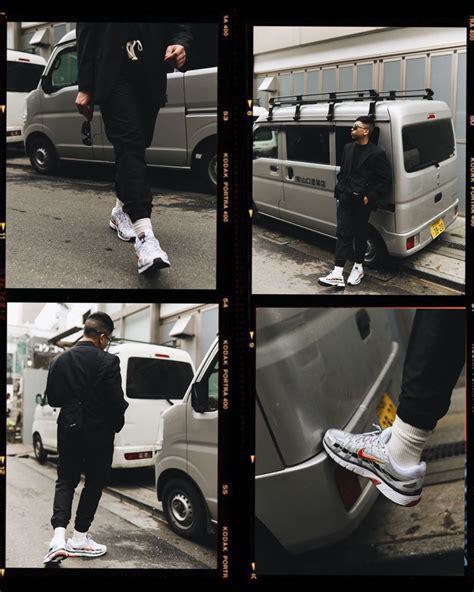
Brand: Nike
Model: P 6000